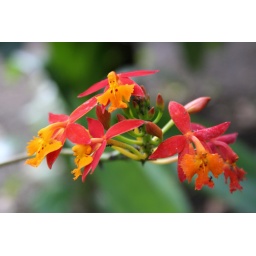
Note the ants near the base of the flowers and on the flower to the right.